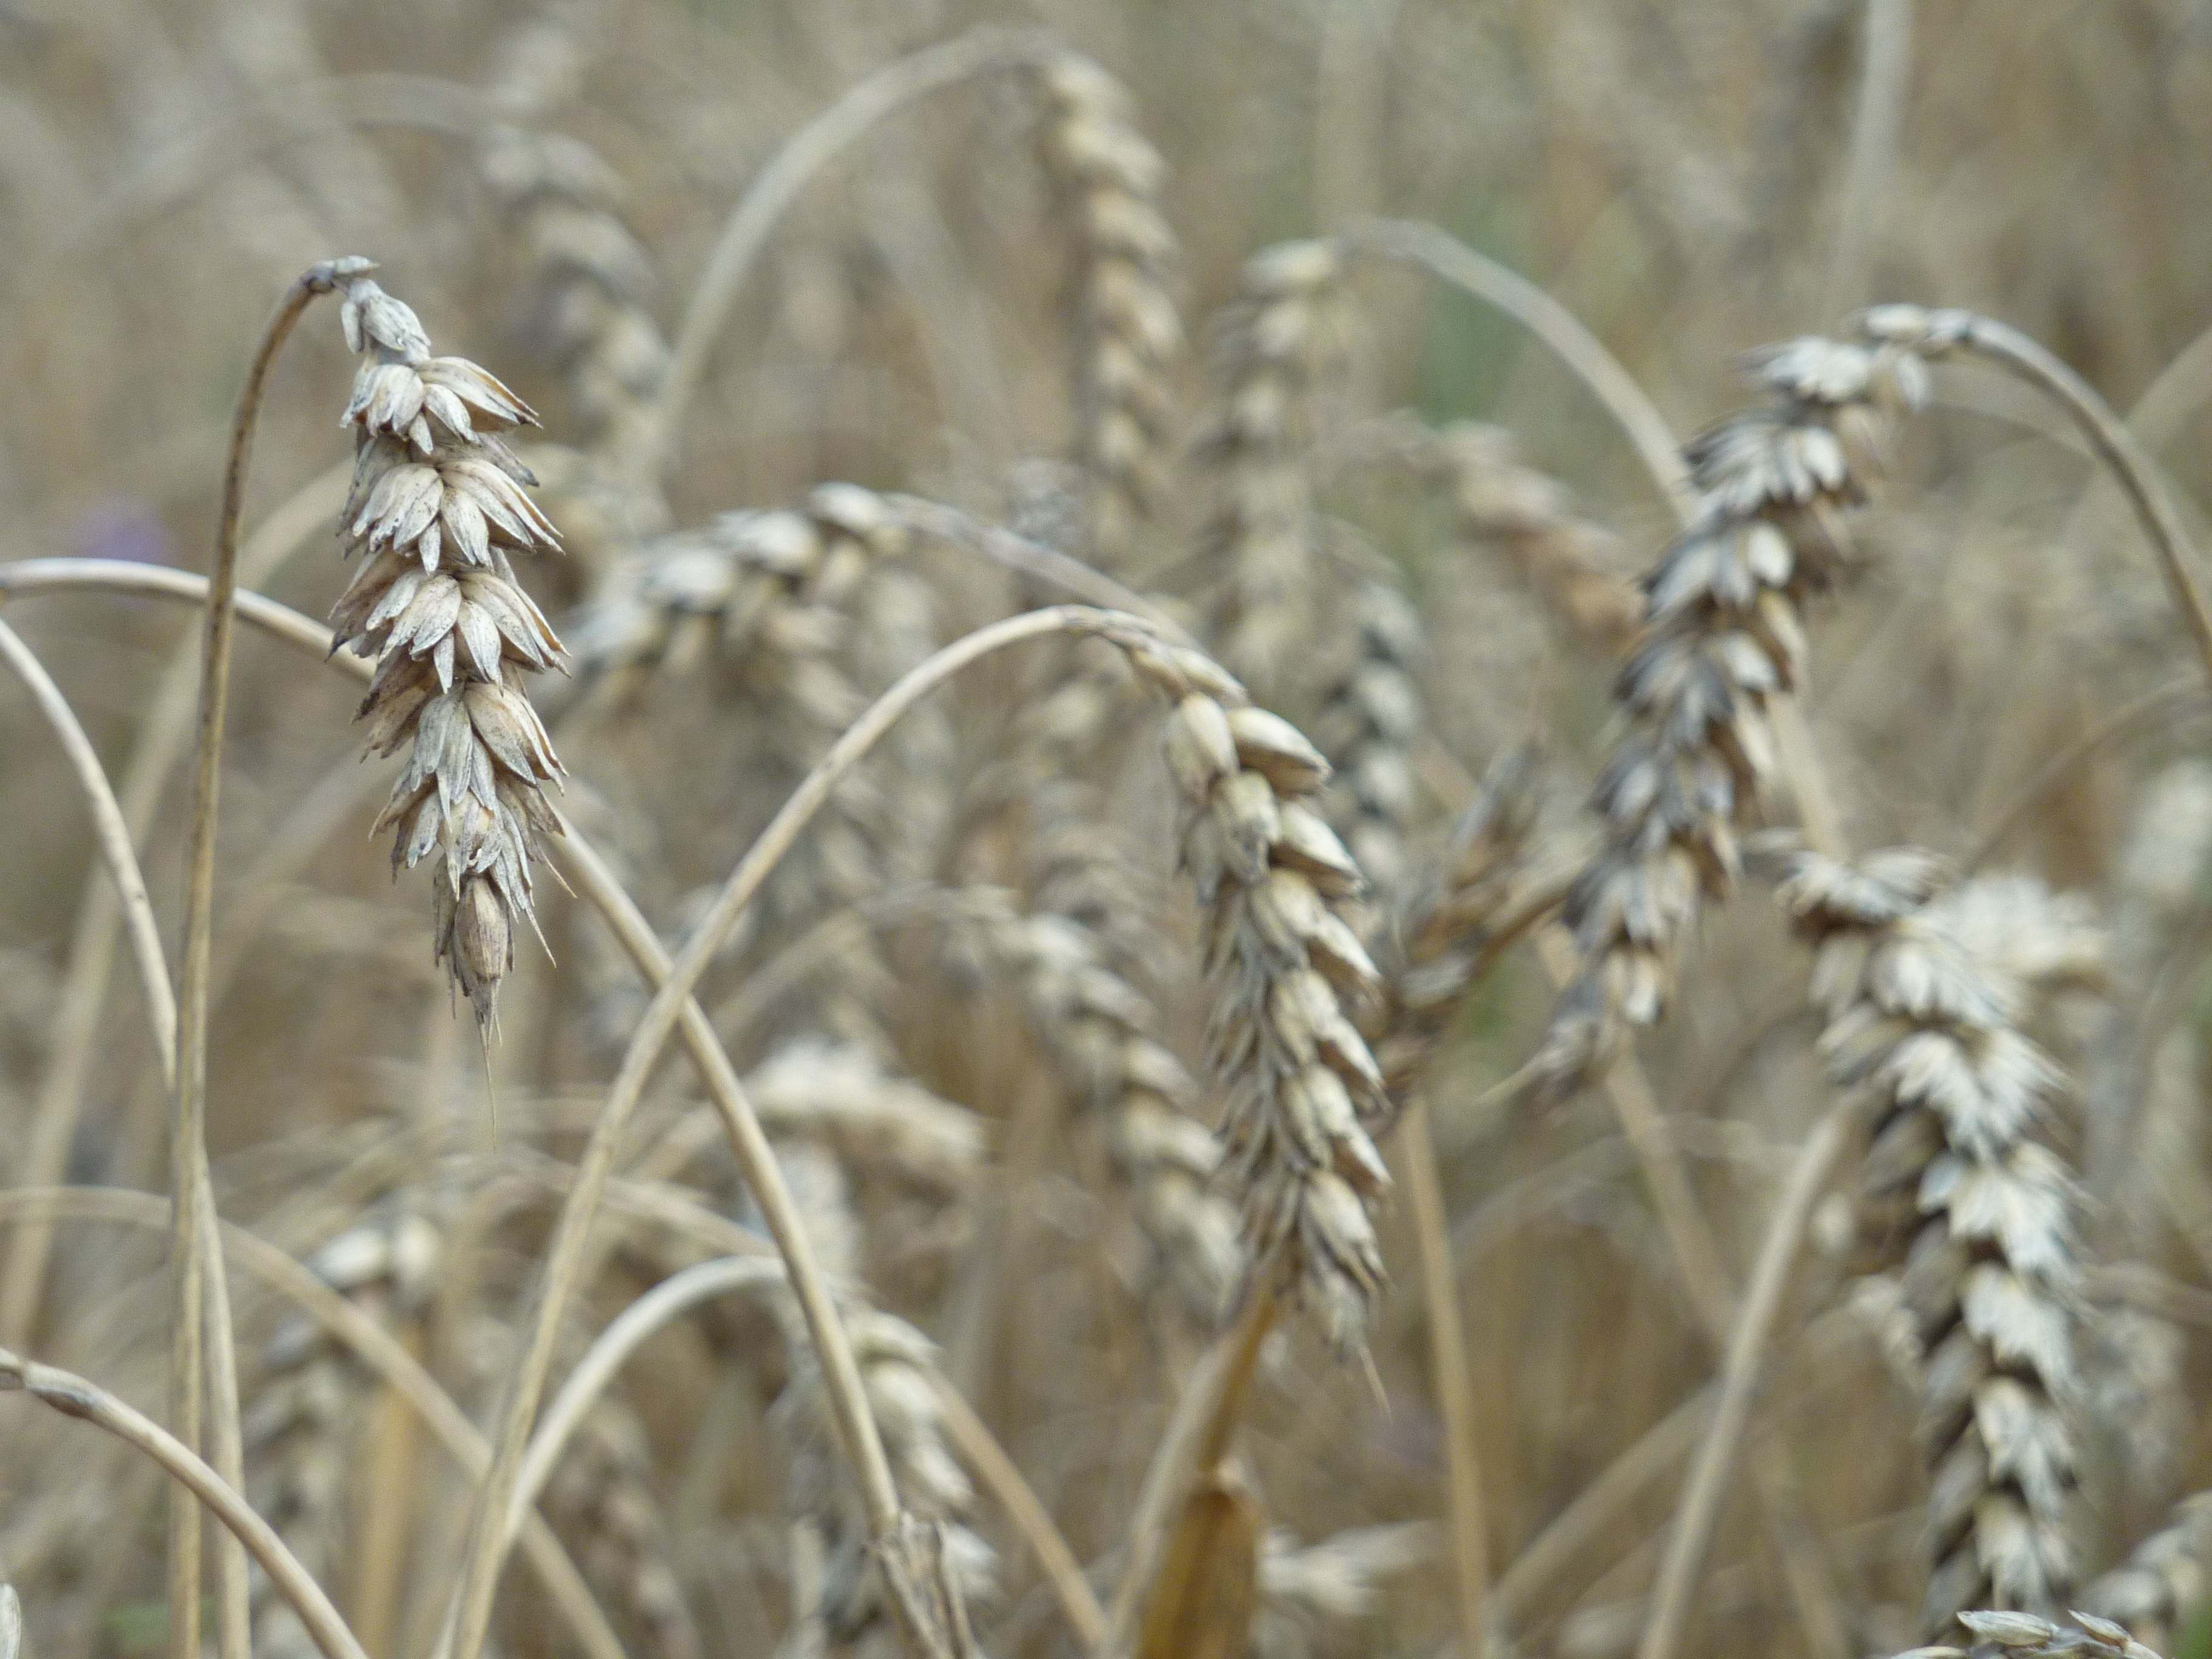
grass, branch, plant, field, barley, wheat, grain, prairie, flower, food, harvest, crop, agriculture, cereal, rye, cornfield, cereals, flowering plant, commodity, emmer, triticale, hordeum, grass family, plant stem, land plant, phragmites, food grain, einkorn wheat